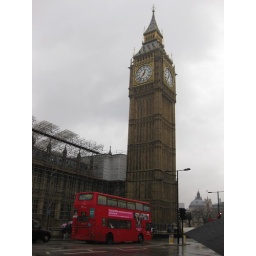
Big ben and a red bus all in one picture!